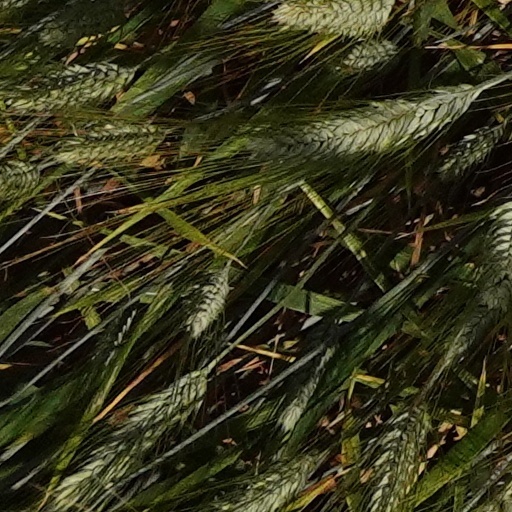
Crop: wheat